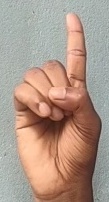
ASL sign: D